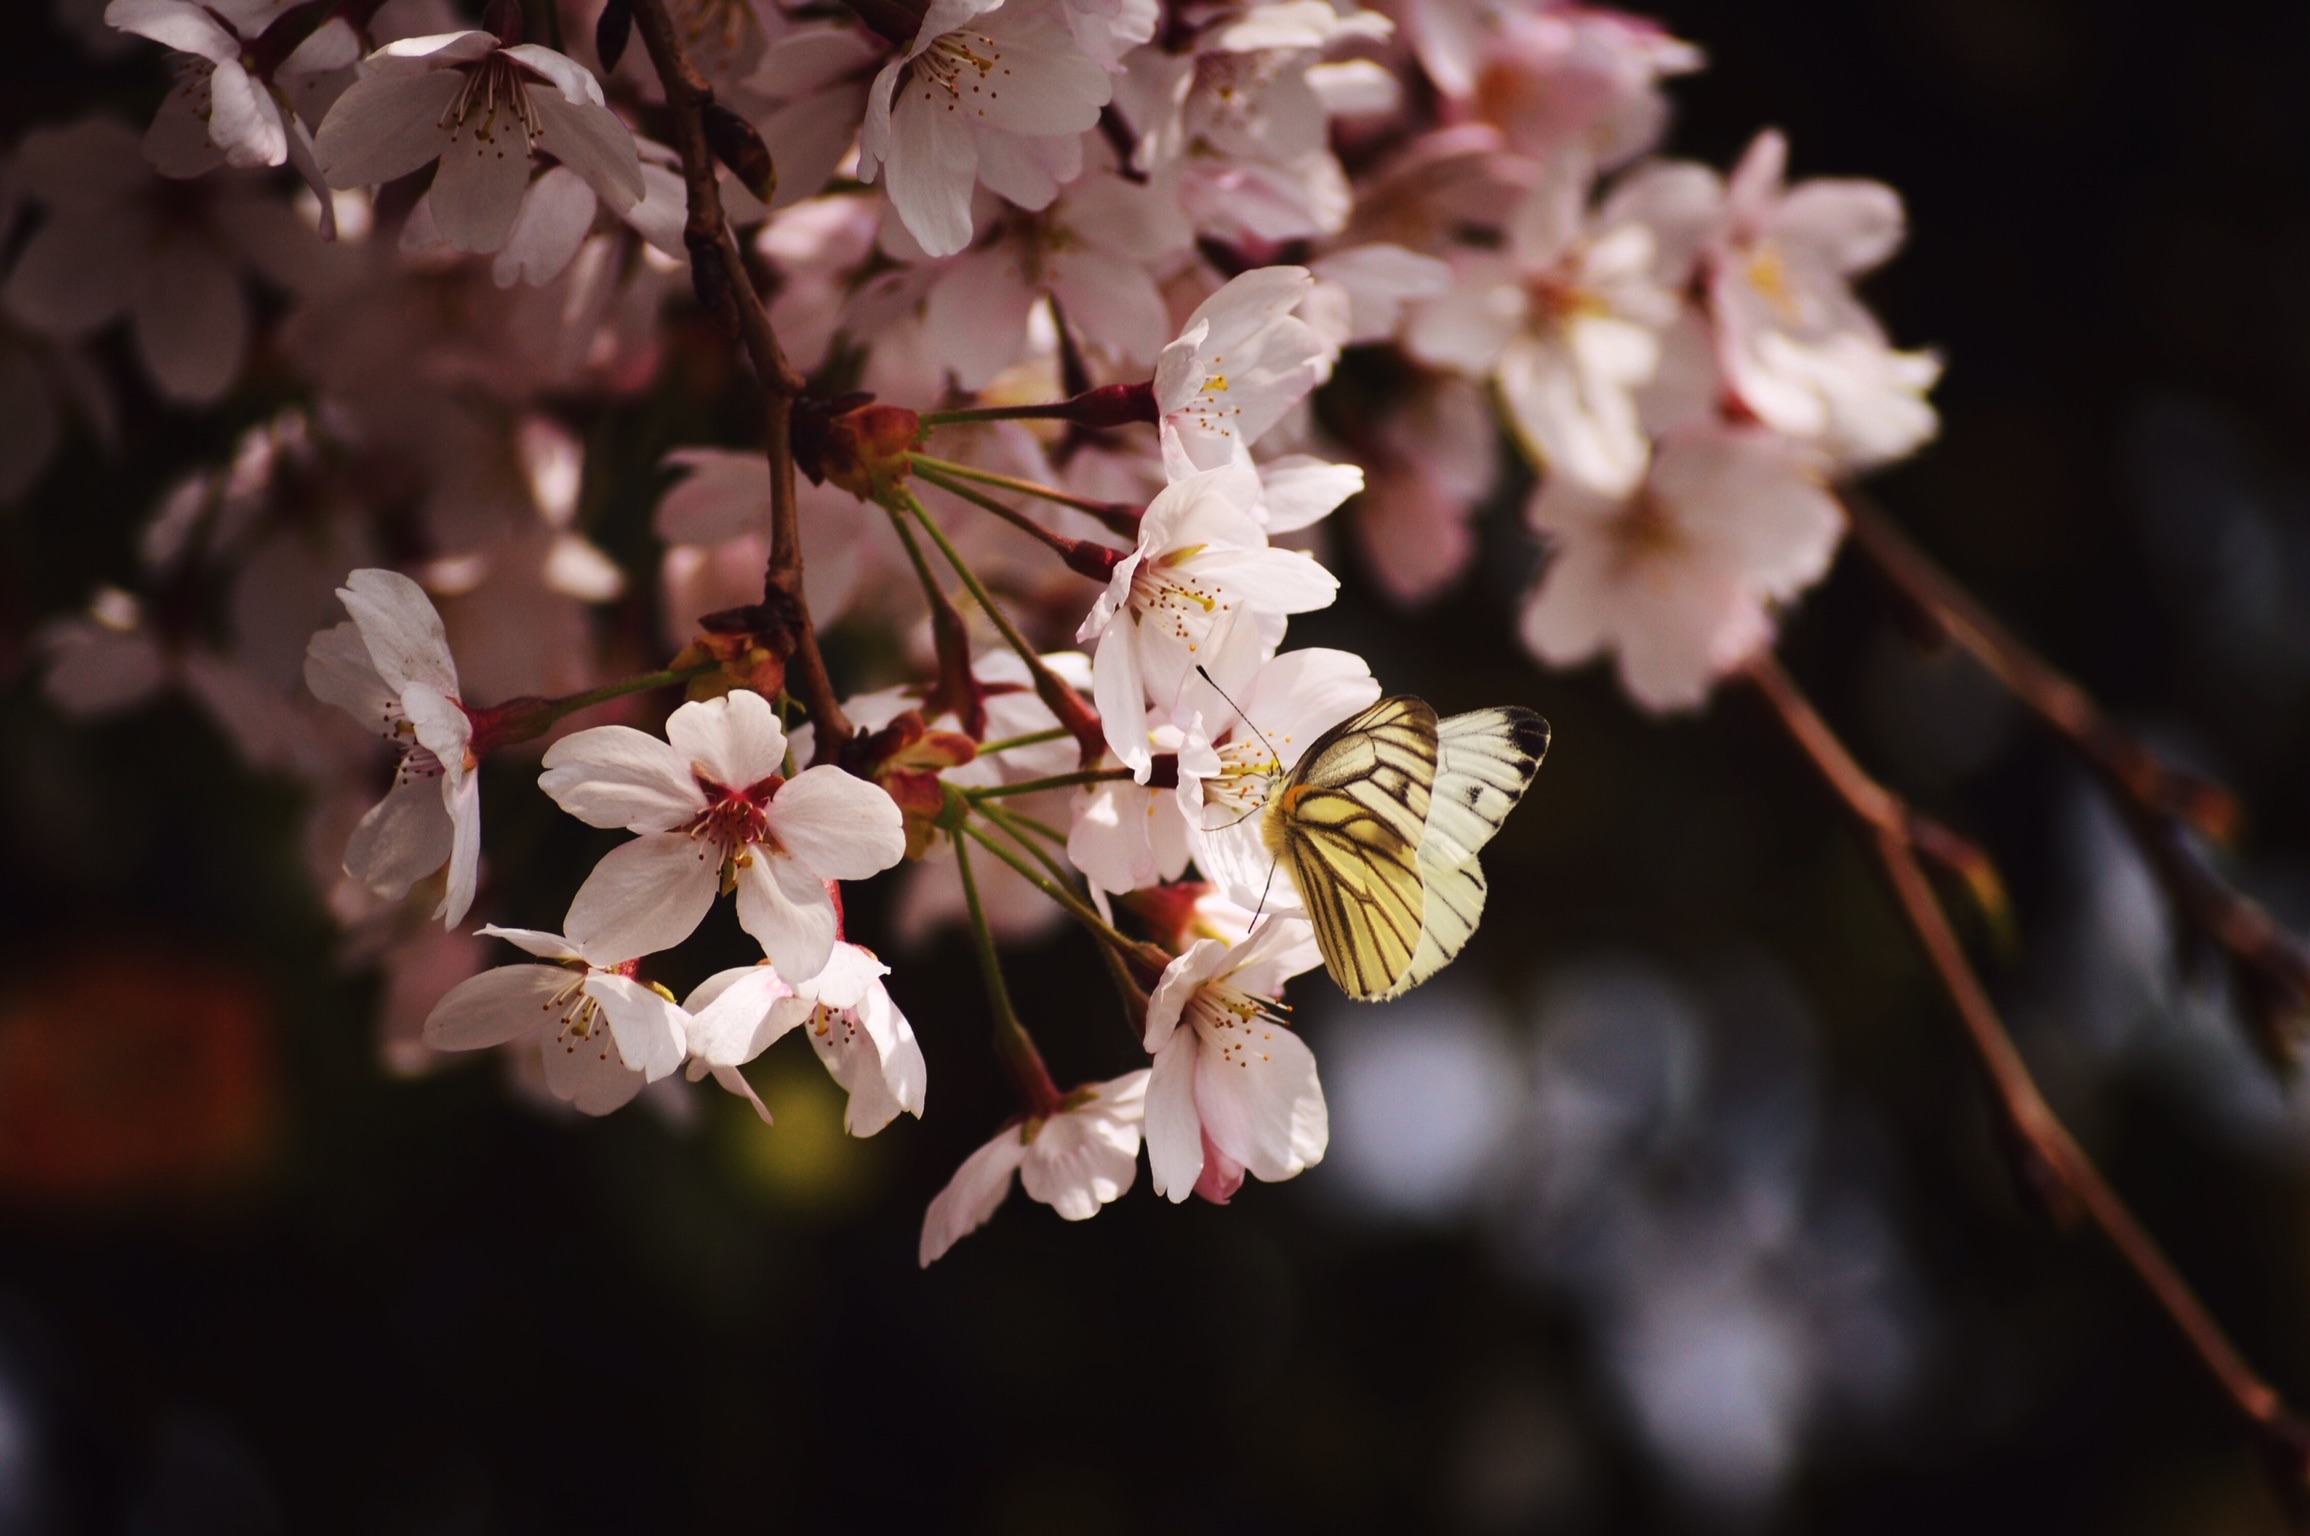
branch, blossom, plant, fruit, leaf, flower, petal, bloom, food, spring, produce, botany, butterfly, flora, season, cherry blossom, twig, close up, shrub, cherry, macro photography, flowering plant, land plant